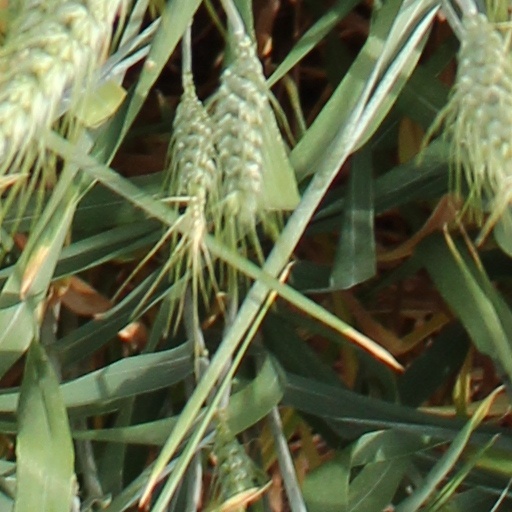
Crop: wheat